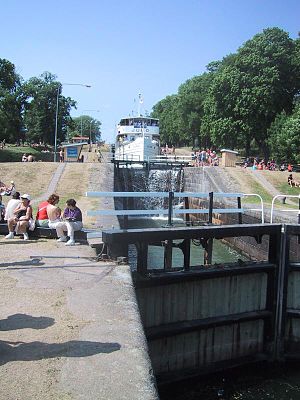
Berg (Linköping)
Sluserne ved Berg
Berg er en by i Linköpings kommun i Östergötlands län i Östergötland i Sverige. I 2010 havde byen 1.278 indbyggere. Berg ligger cirka 10 kilometer nordvest for Linköping.